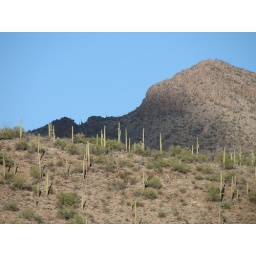
The cloud was just moving over the hill